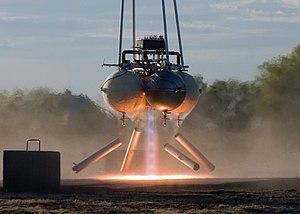
Le projet Morpheus est un projet de l'agence spatiale américaine, la NASA, dont l'objectif est de tester de nouvelles technologies utilisables par une sonde spatiale atterrissant sur la Lune avec une charge utile de 500 kg. Le prototype a pour objectif de vérifier les performances d'un nouveau système de pilotage et guidage avec ses différents capteurs, le recours à des capteurs permettant d'éviter à l'atterrissage les obstacles, et une propulsion utilisant le mélange méthane/oxygène liquide. Le projet a été lancé en juillet 2010 et un prototype d'environ 1 tonne a été développé par la société Armadillo Aerospace. Lors d'un test effectué en août 2012 le prototype s'est écrasé au sol et a été détruit.